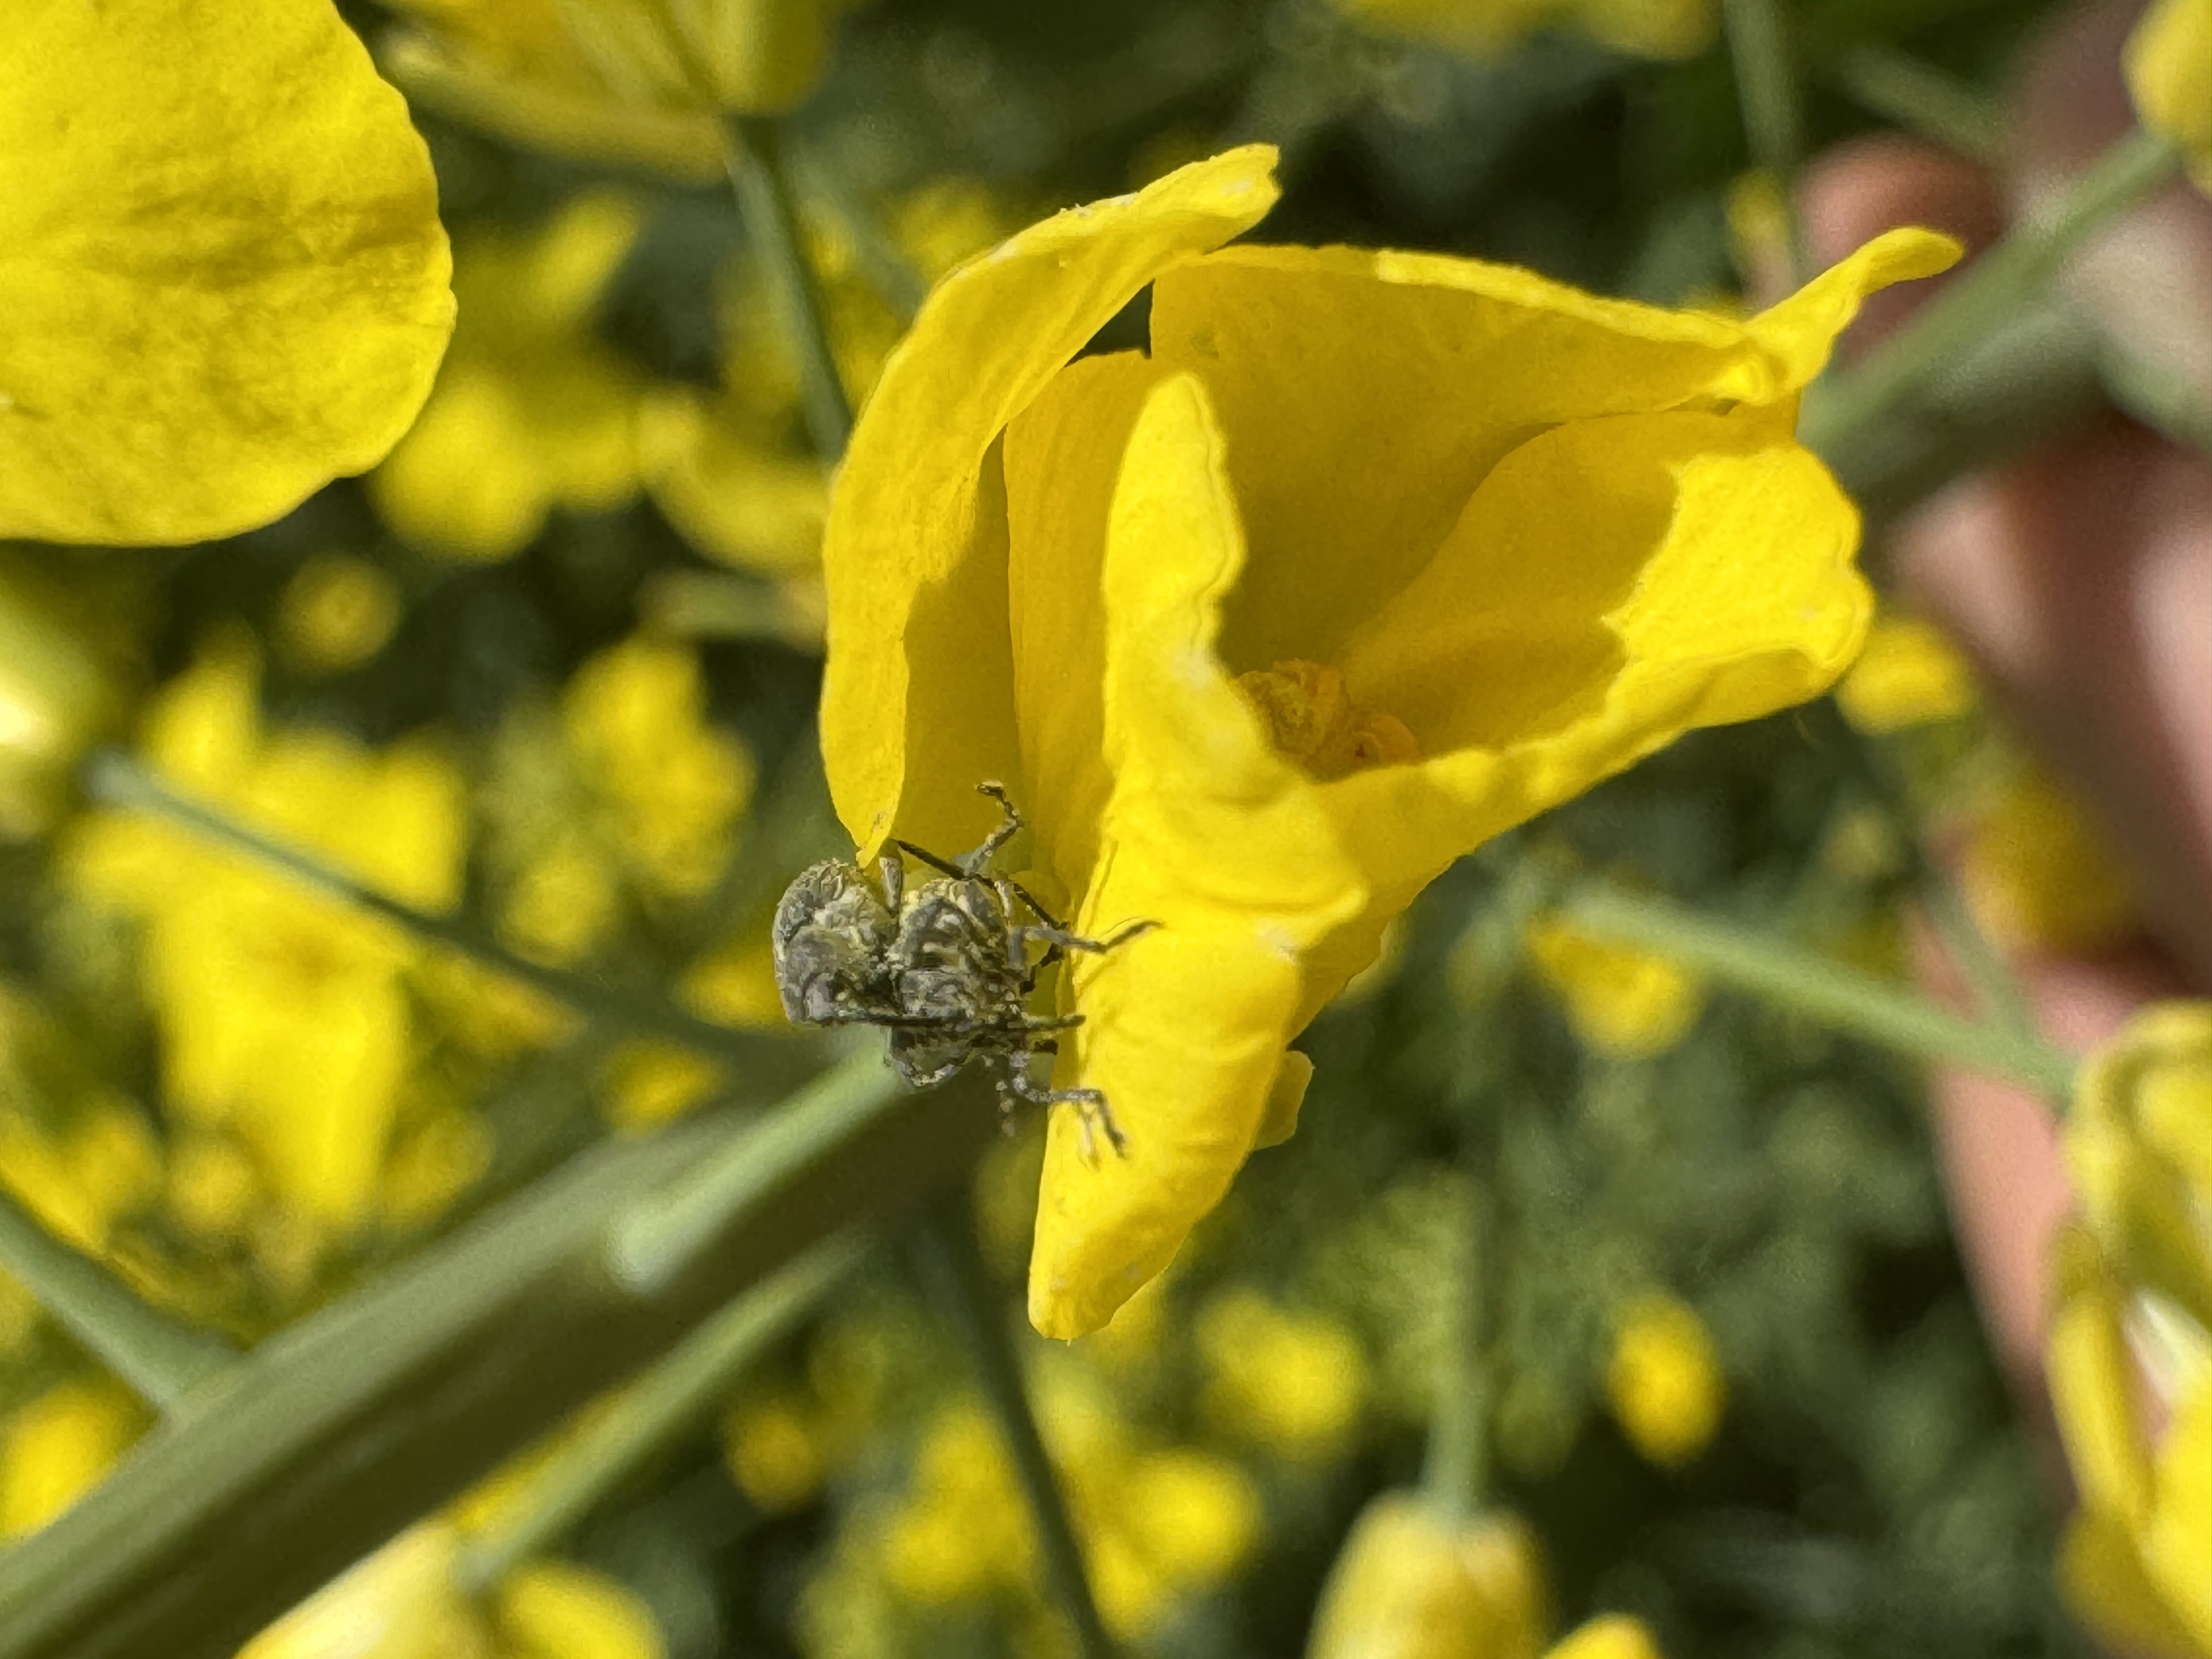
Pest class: Cabbage_seedpod_weevil